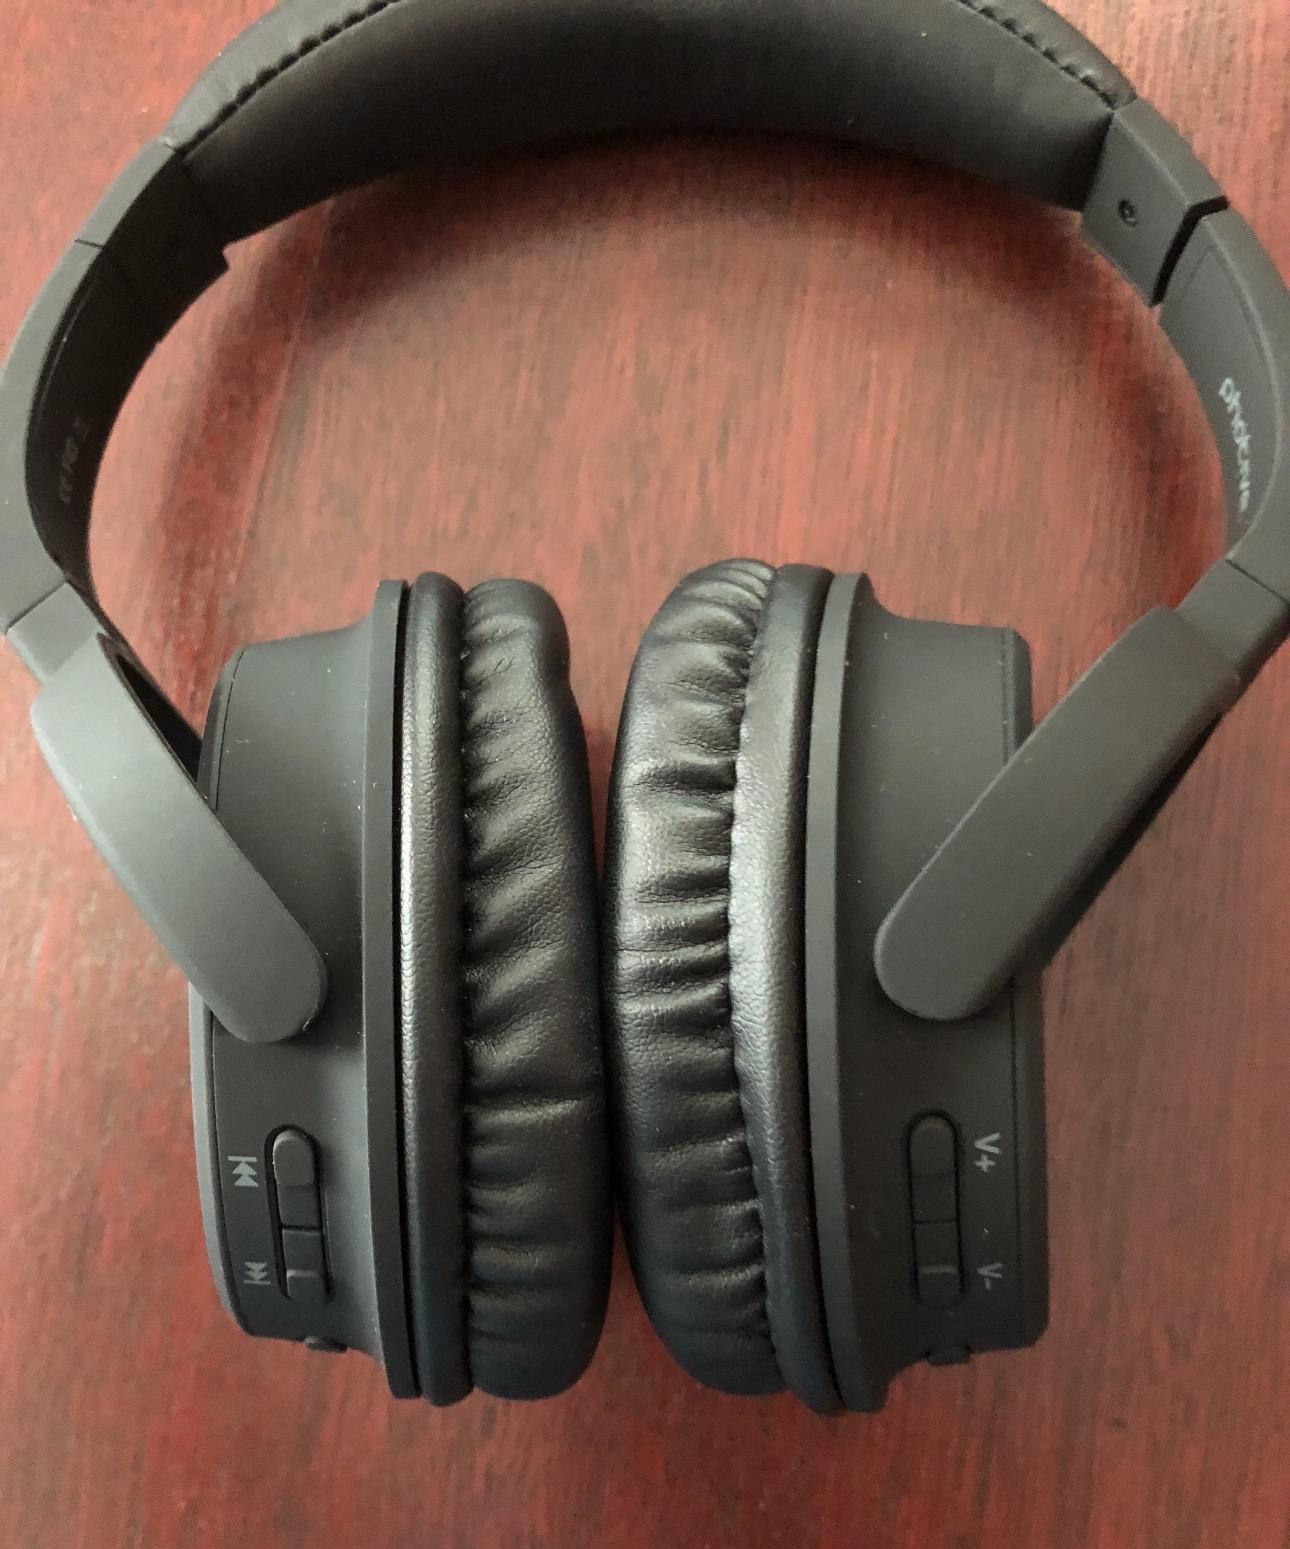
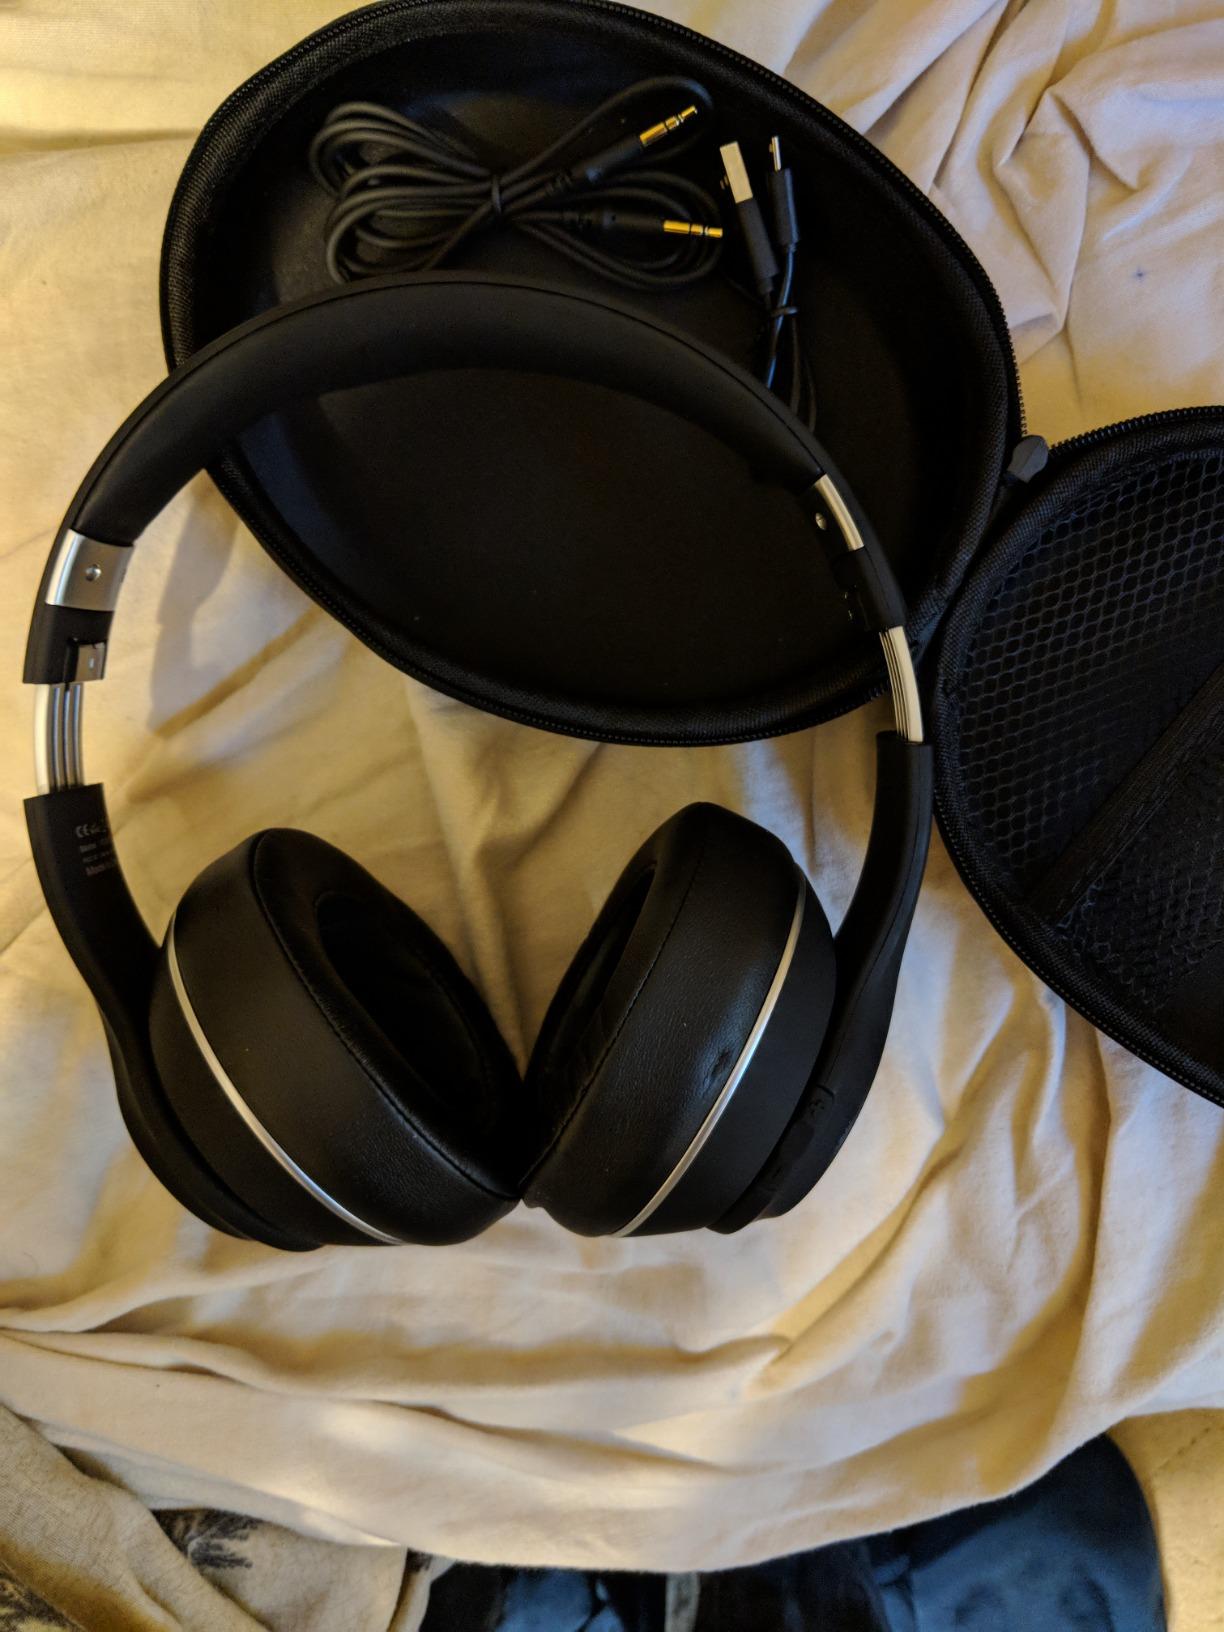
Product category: headphones
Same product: no